Bone conduction

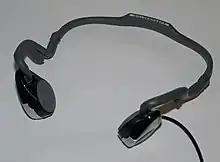
A bone conduction headset ("GoldenDance" brand)

The first bone conduction hearing aids were invented in the 15th century. Italian physician Girolamo Cardano realized that when a rod was placed between someone's teeth and attached the other end to a musical instrument, the person could hear the music despite their hearing loss. This method was used by Beethoven, as his hearing deteriorated towards the end of his life. In the 1820s, French physician Jean Marc Gaspard Itard improved on this device by attaching the other end of the rod not to a musical instrument but to the mouth of another speaker. This invention was known as the Rod of Itard. In 1923, Hugo Gernsback created a new kind of bone conduction hearing aid called the "Osophone", which he later elaborated on with his "Phonosone". Bone conduction hearing aids have also been fitted to glasses, which fit tightly to the side of the head.